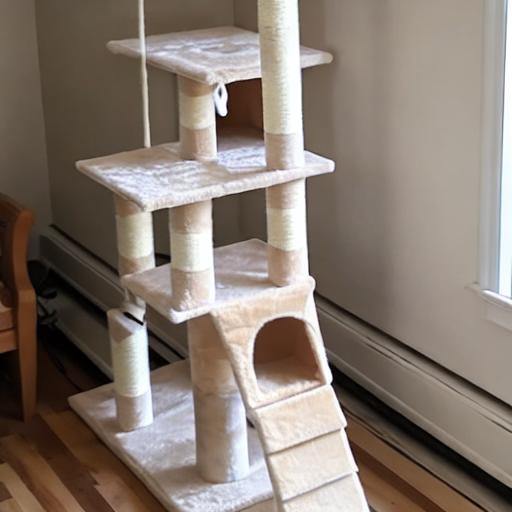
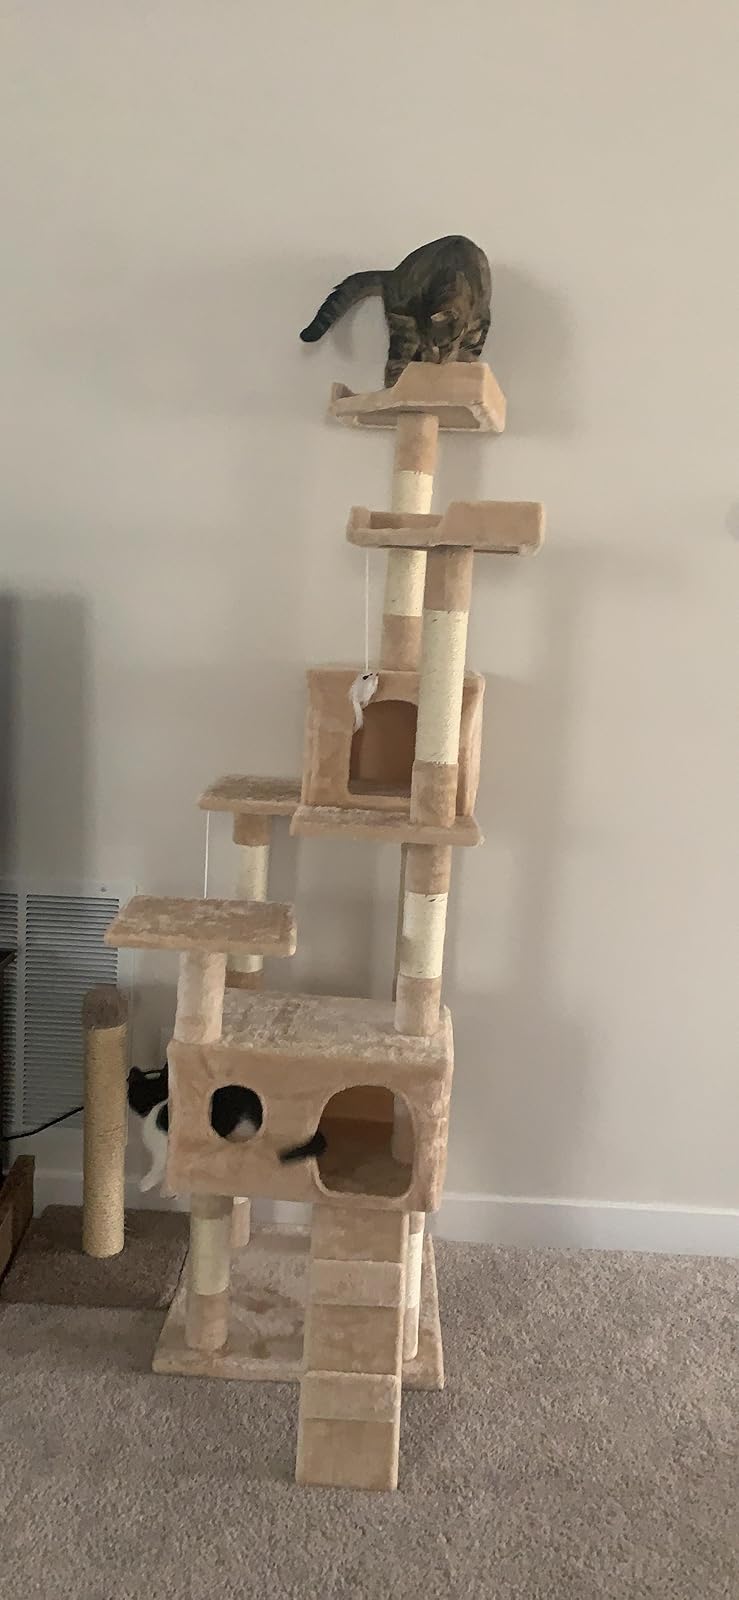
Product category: items_cat tree
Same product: no